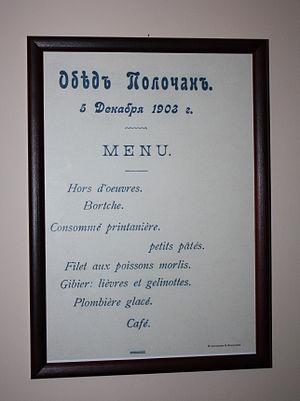
Le corps des cadets de Polotsk était un corps de cadets de l’Empire russe fondé en 1835 à Polotsk. Il préparait les fils de la noblesse locale à la carrière d’officiers. Sa fête était le 6 décembre, jour de la saint Nicolas.